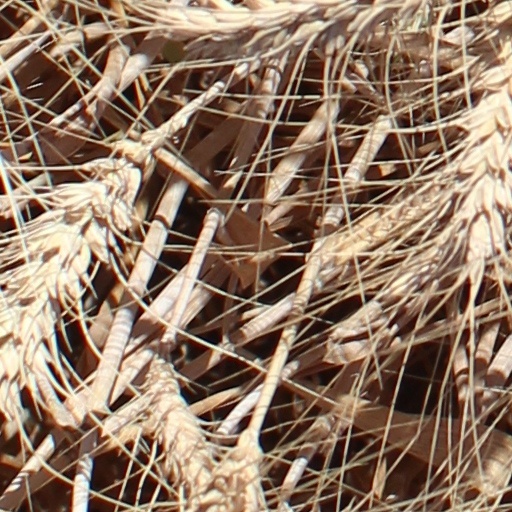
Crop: wheat